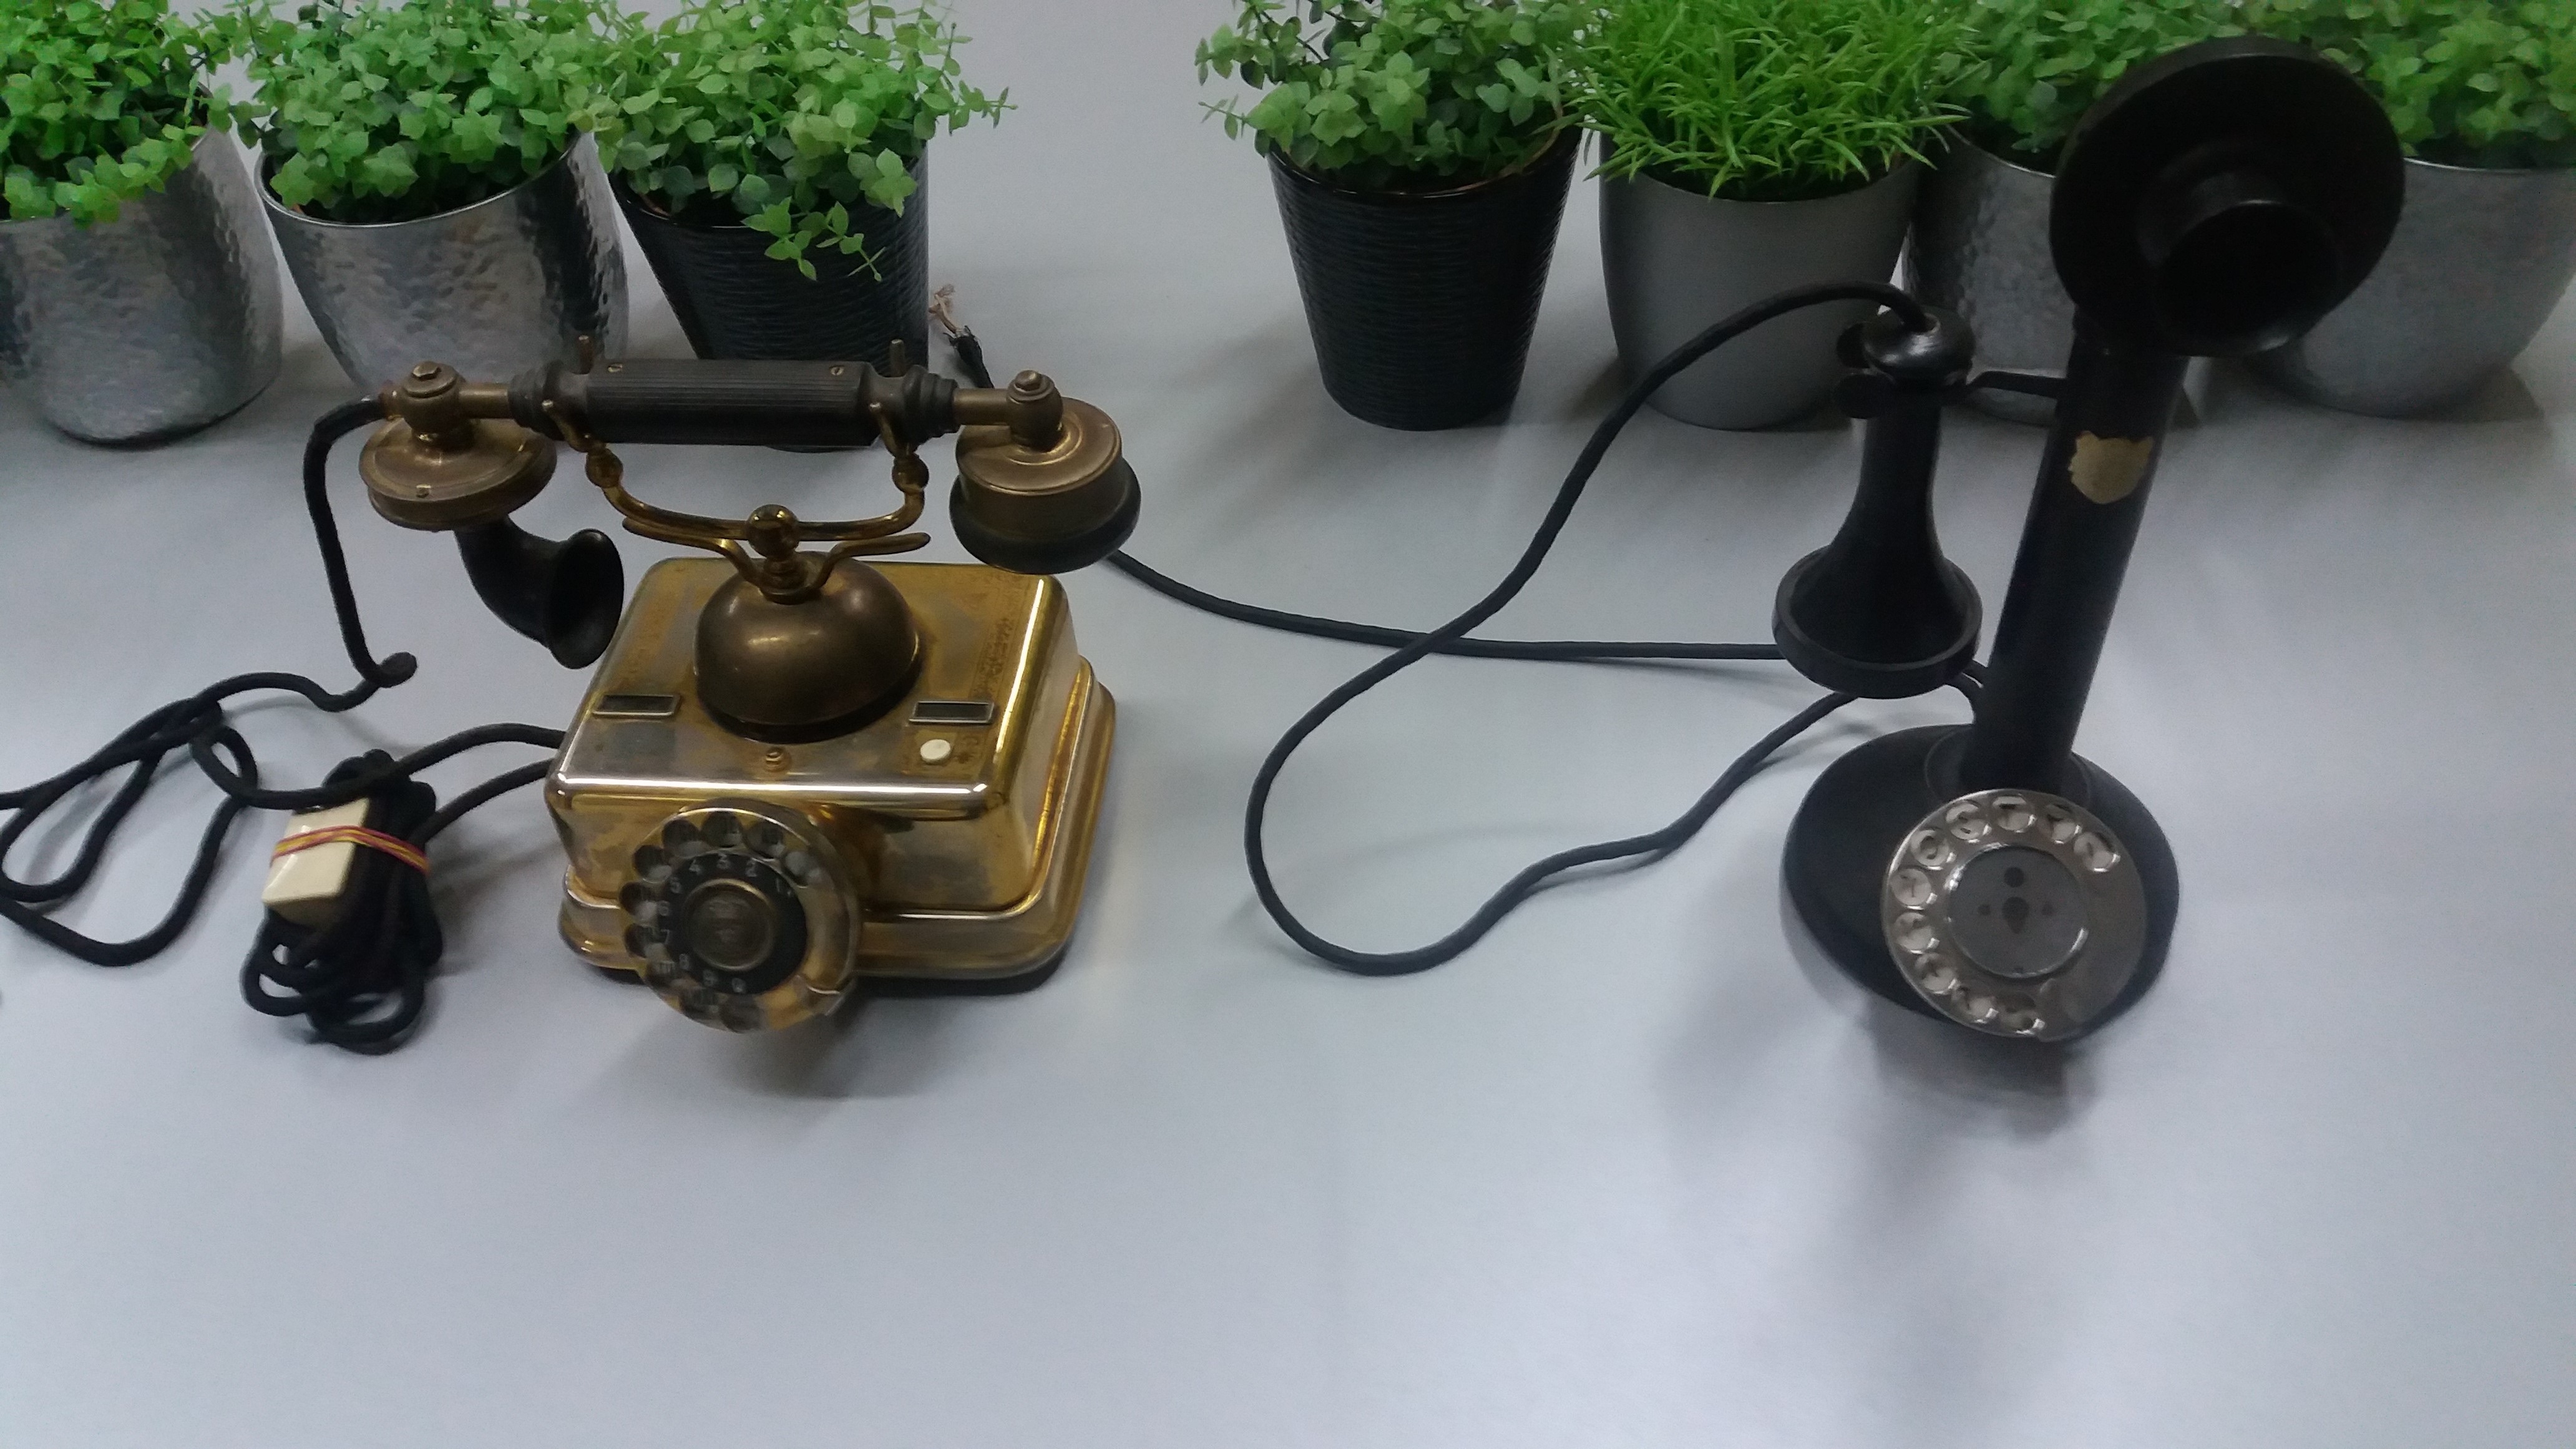
lighting